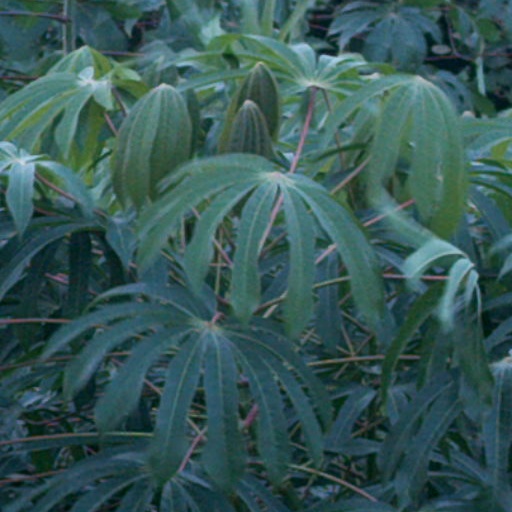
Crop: cassava